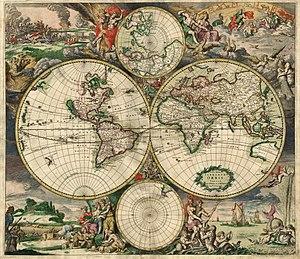
Carte du monde - Créée à Amsterdam Première édition